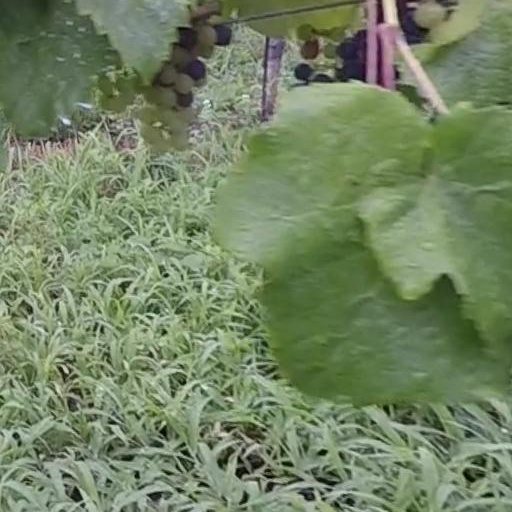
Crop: grape